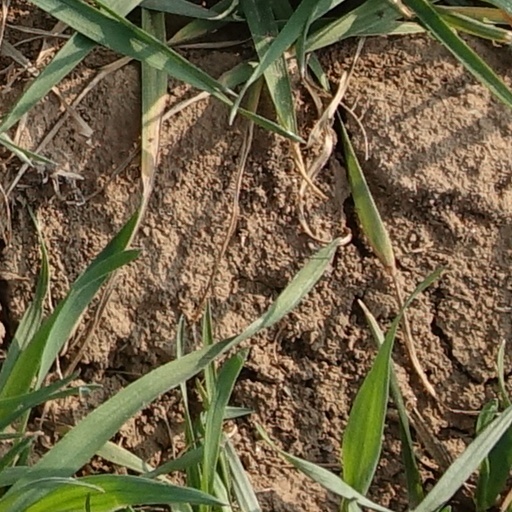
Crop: wheat